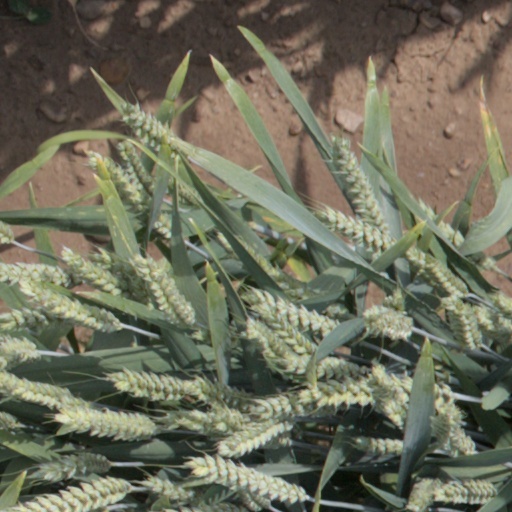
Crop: wheat